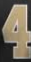
Number: 4